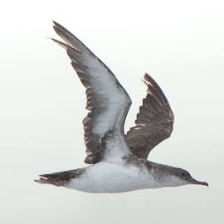
Species: BLACK VENTED SHEARWATER
Scientific name: PUFFINUS OPISTHOMELA